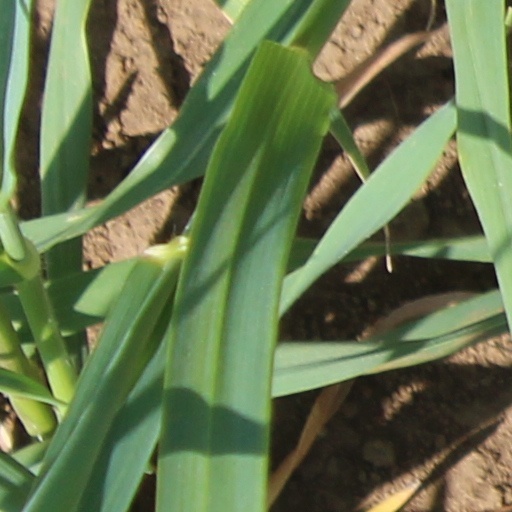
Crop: wheat